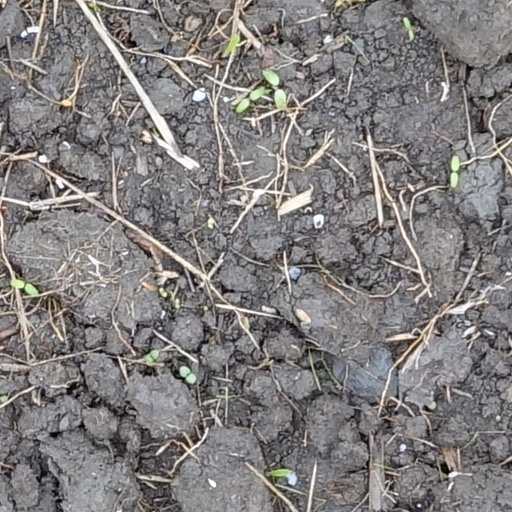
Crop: wheat